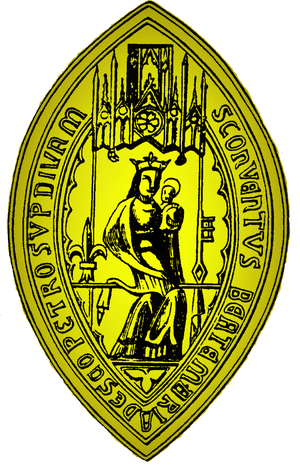
Abbaye de Saint-Pierre-sur-Dives, Calvados, Sceau (gravure ancienne retouchée)
L’abbaye de Saint-Pierre-sur-Dives est une abbaye bénédictine, fondée au XIᵉ siècle à Saint-Pierre-sur-Dives dans le Calvados. C'est un des ensembles les plus complets de l'architecture monastique en Normandie.